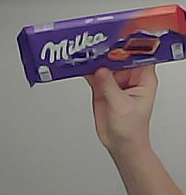
Product: milka_chocolate